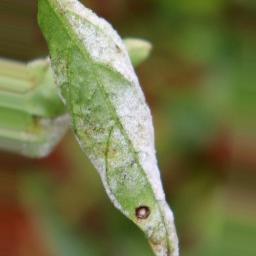
Label: powdery mildew